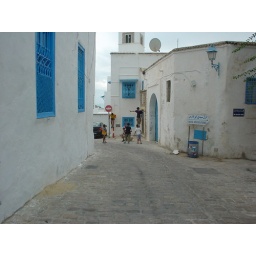
Boys having pole standing competition in Sidi Bou Said, Tunisia - Sept 2004.